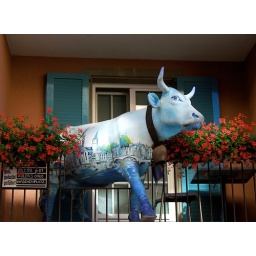
the cow in the balcony